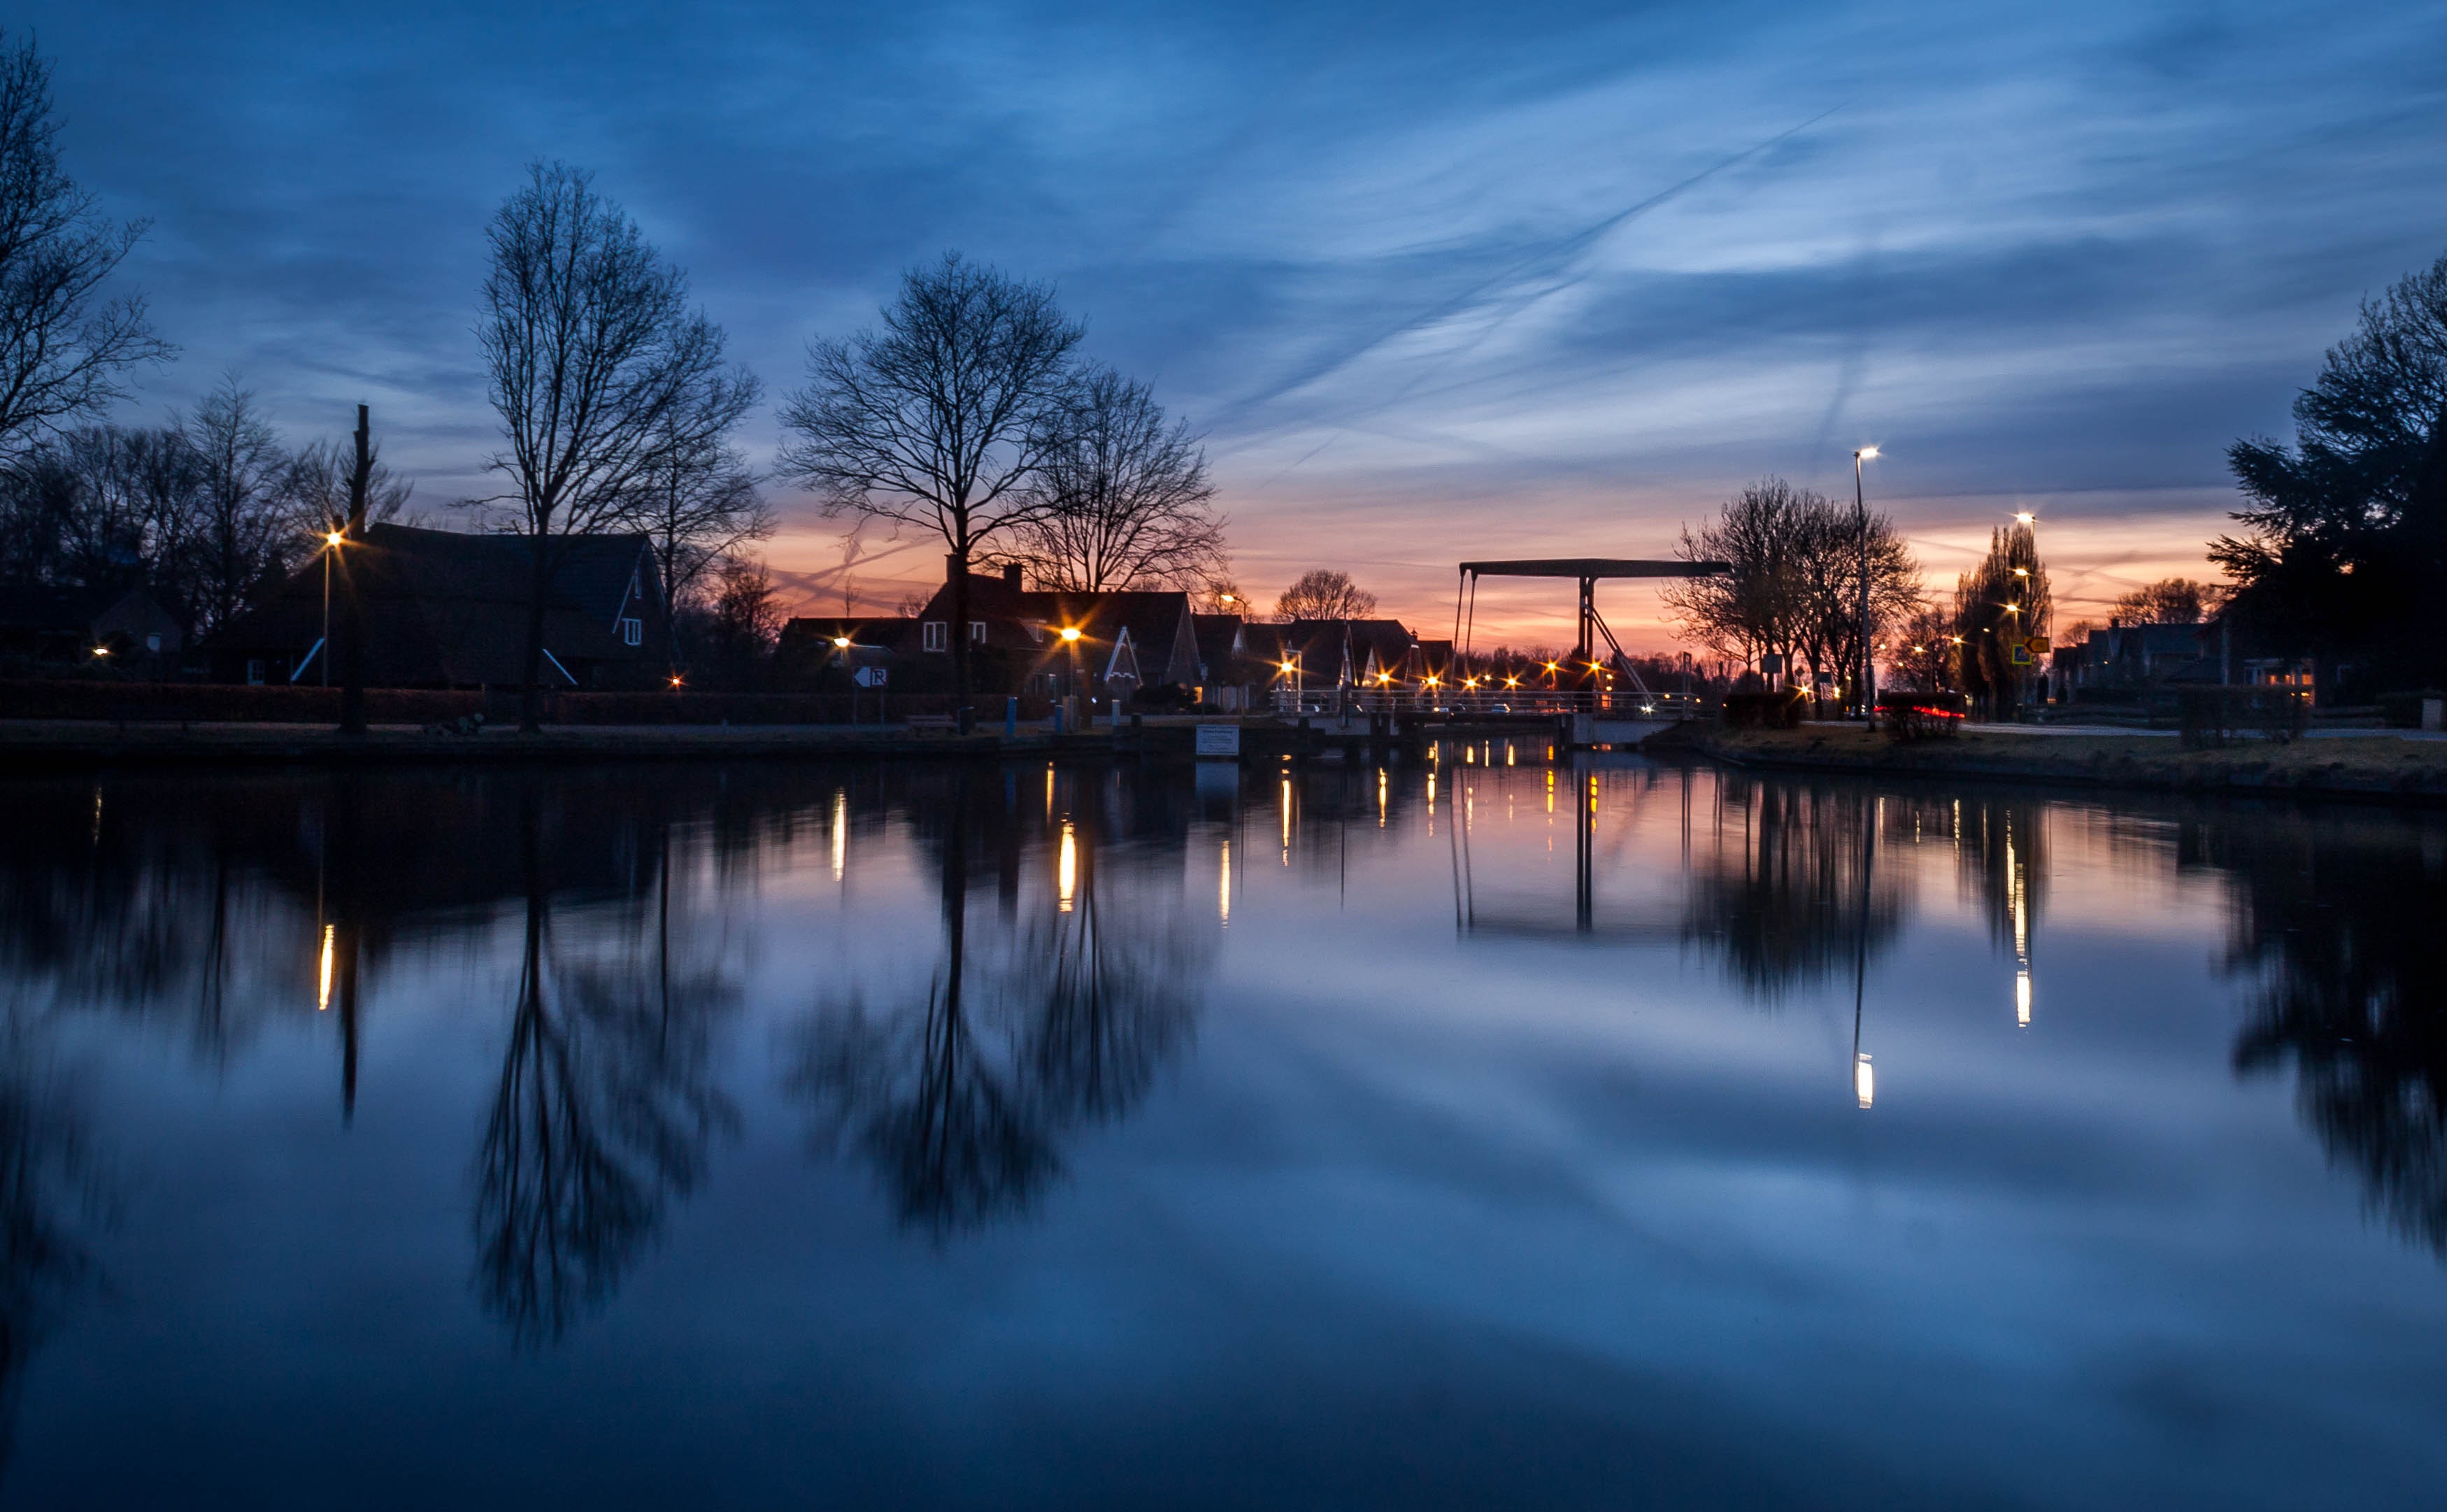
sky, reflection, water, nature, cloud, evening, blue, river, waterway, dusk, tree, winter, night, morning, lake, lighting, atmosphere, bank, horizon, sunset, watercourse, freezing, calm, landscape, canal, house, dawn, channel, pond, city, snow, meteorological phenomenon, home, sunrise, mountain, reflecting pool